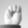
ASL letter: M